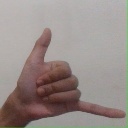
अक्षर: द